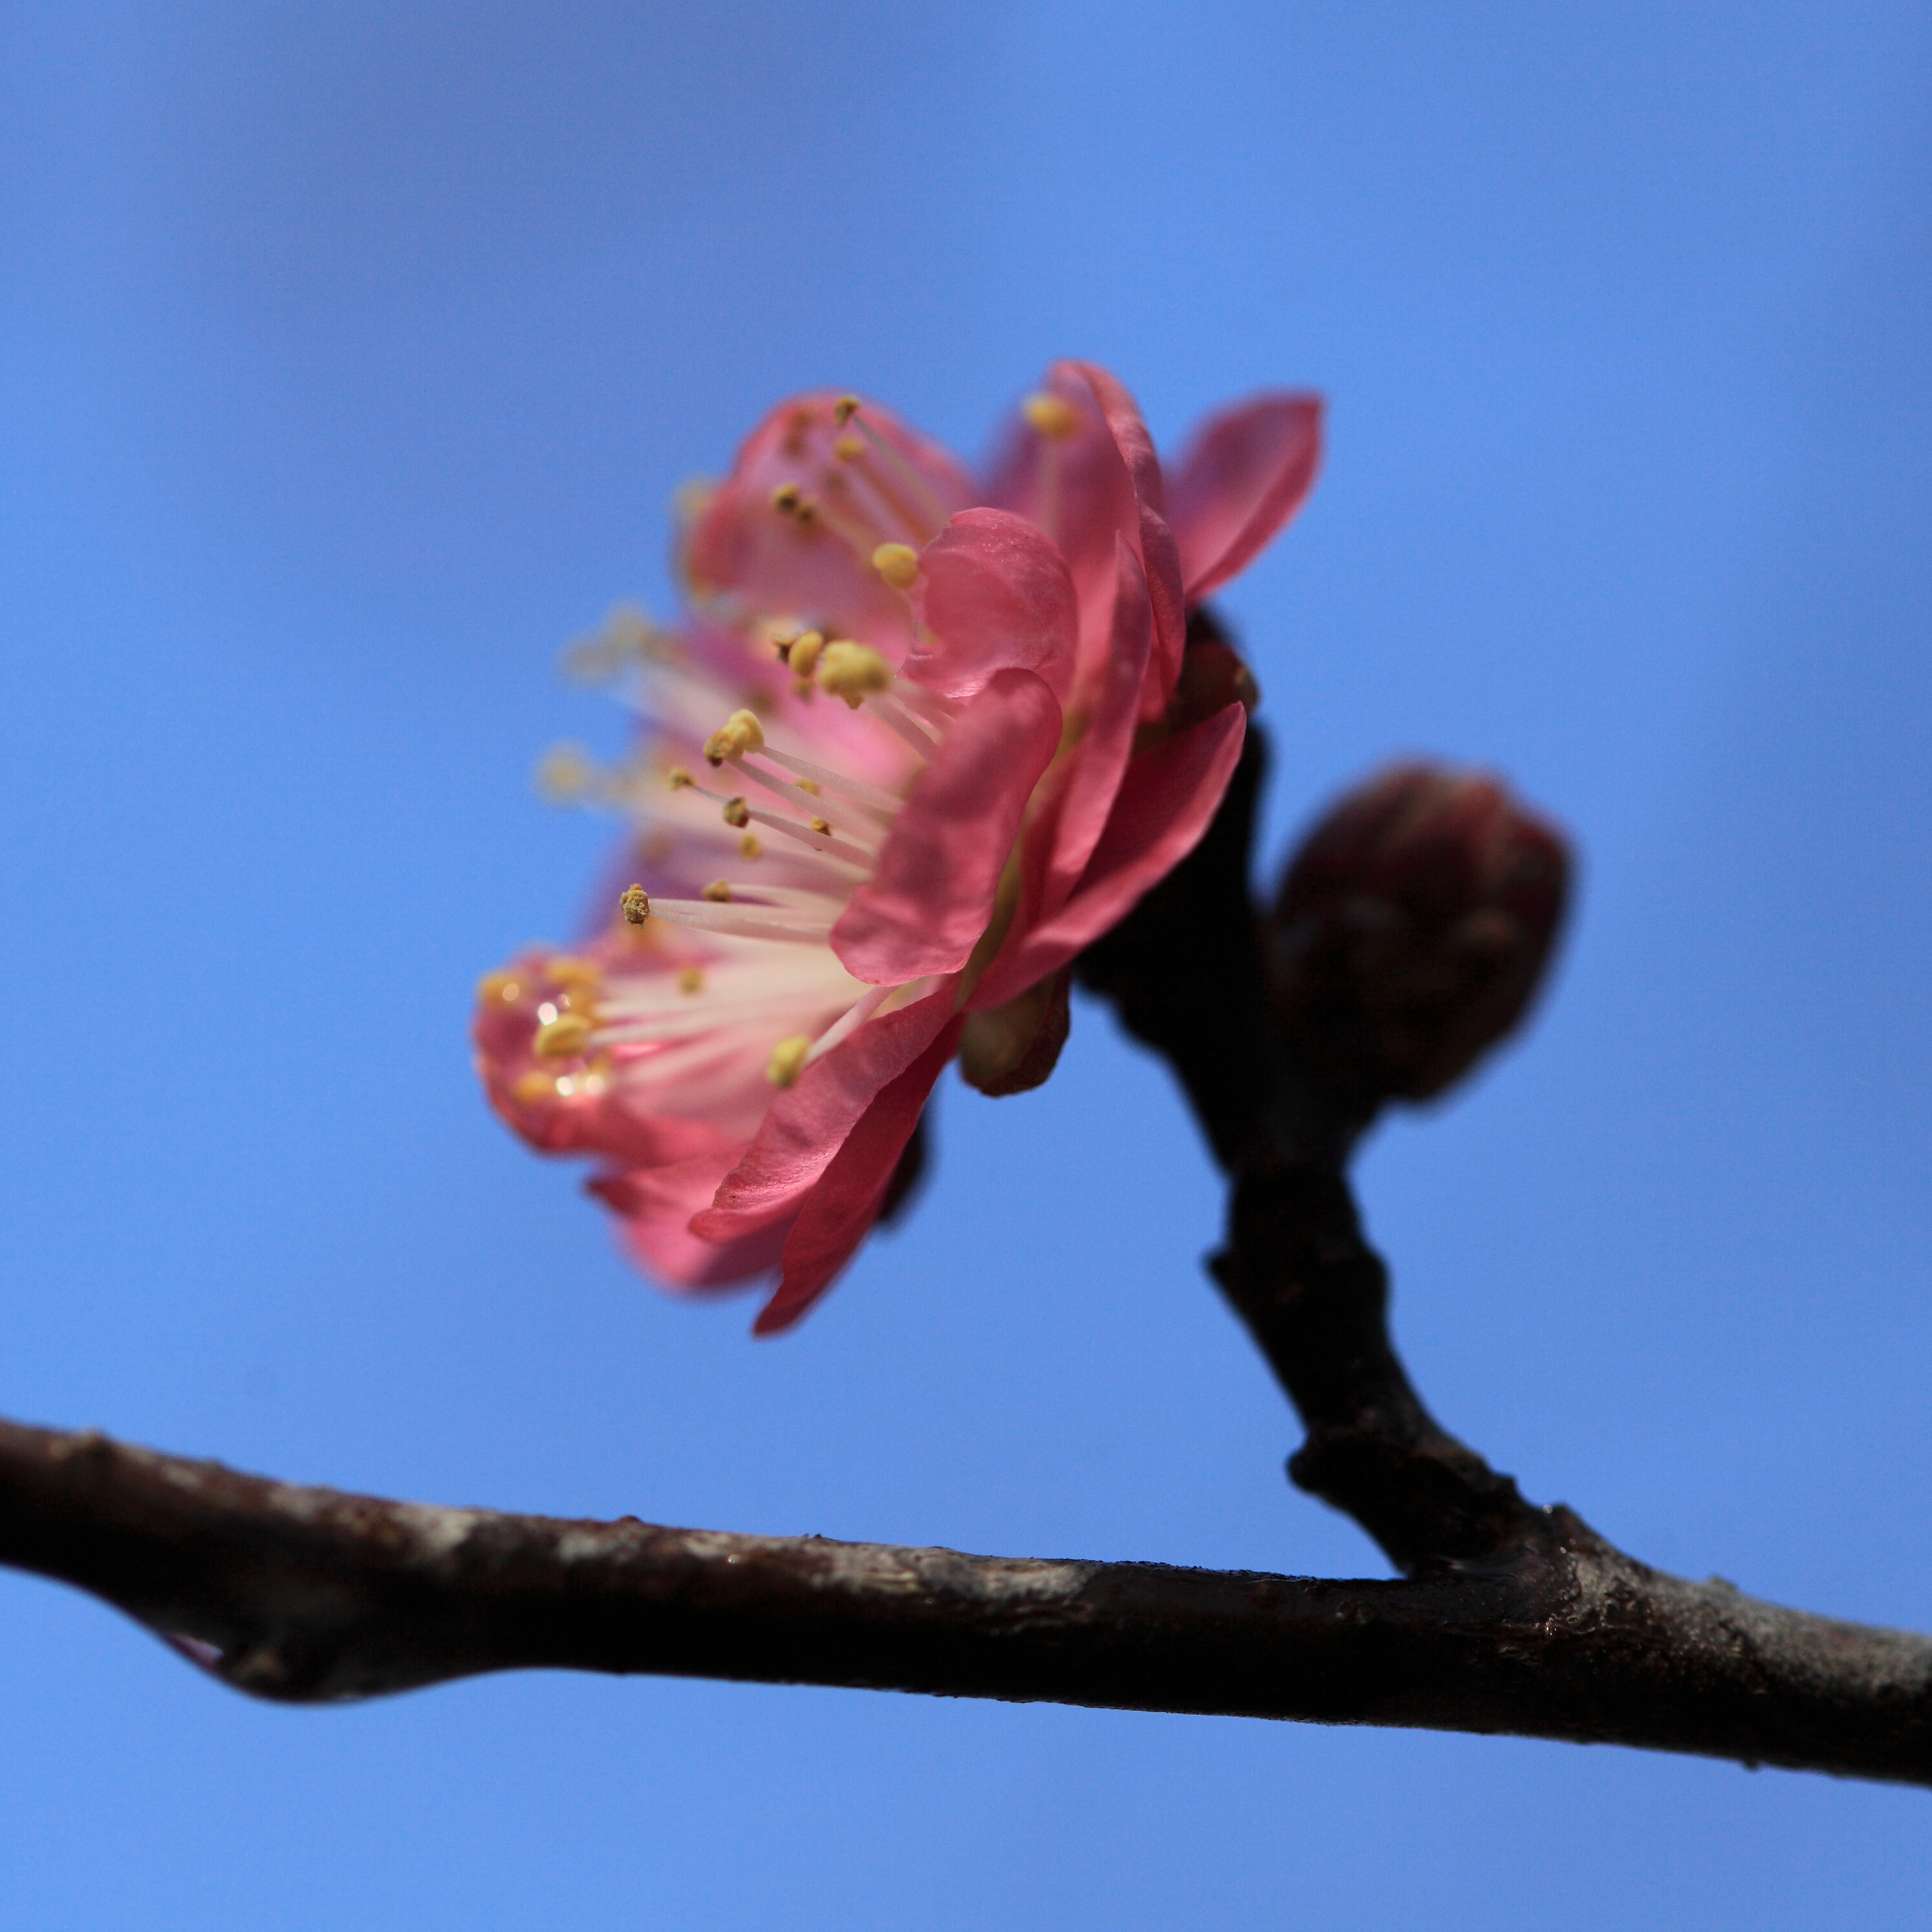
nature, branch, blossom, plant, leaf, flower, petal, spring, high, botany, flora, close up, 5d, hires, bud, markii, prunus, hi, res, resolution, mume, ume, kairakuen, ibarakiken, mitoshi, macro photography, flowering plant, plant stem, land plant